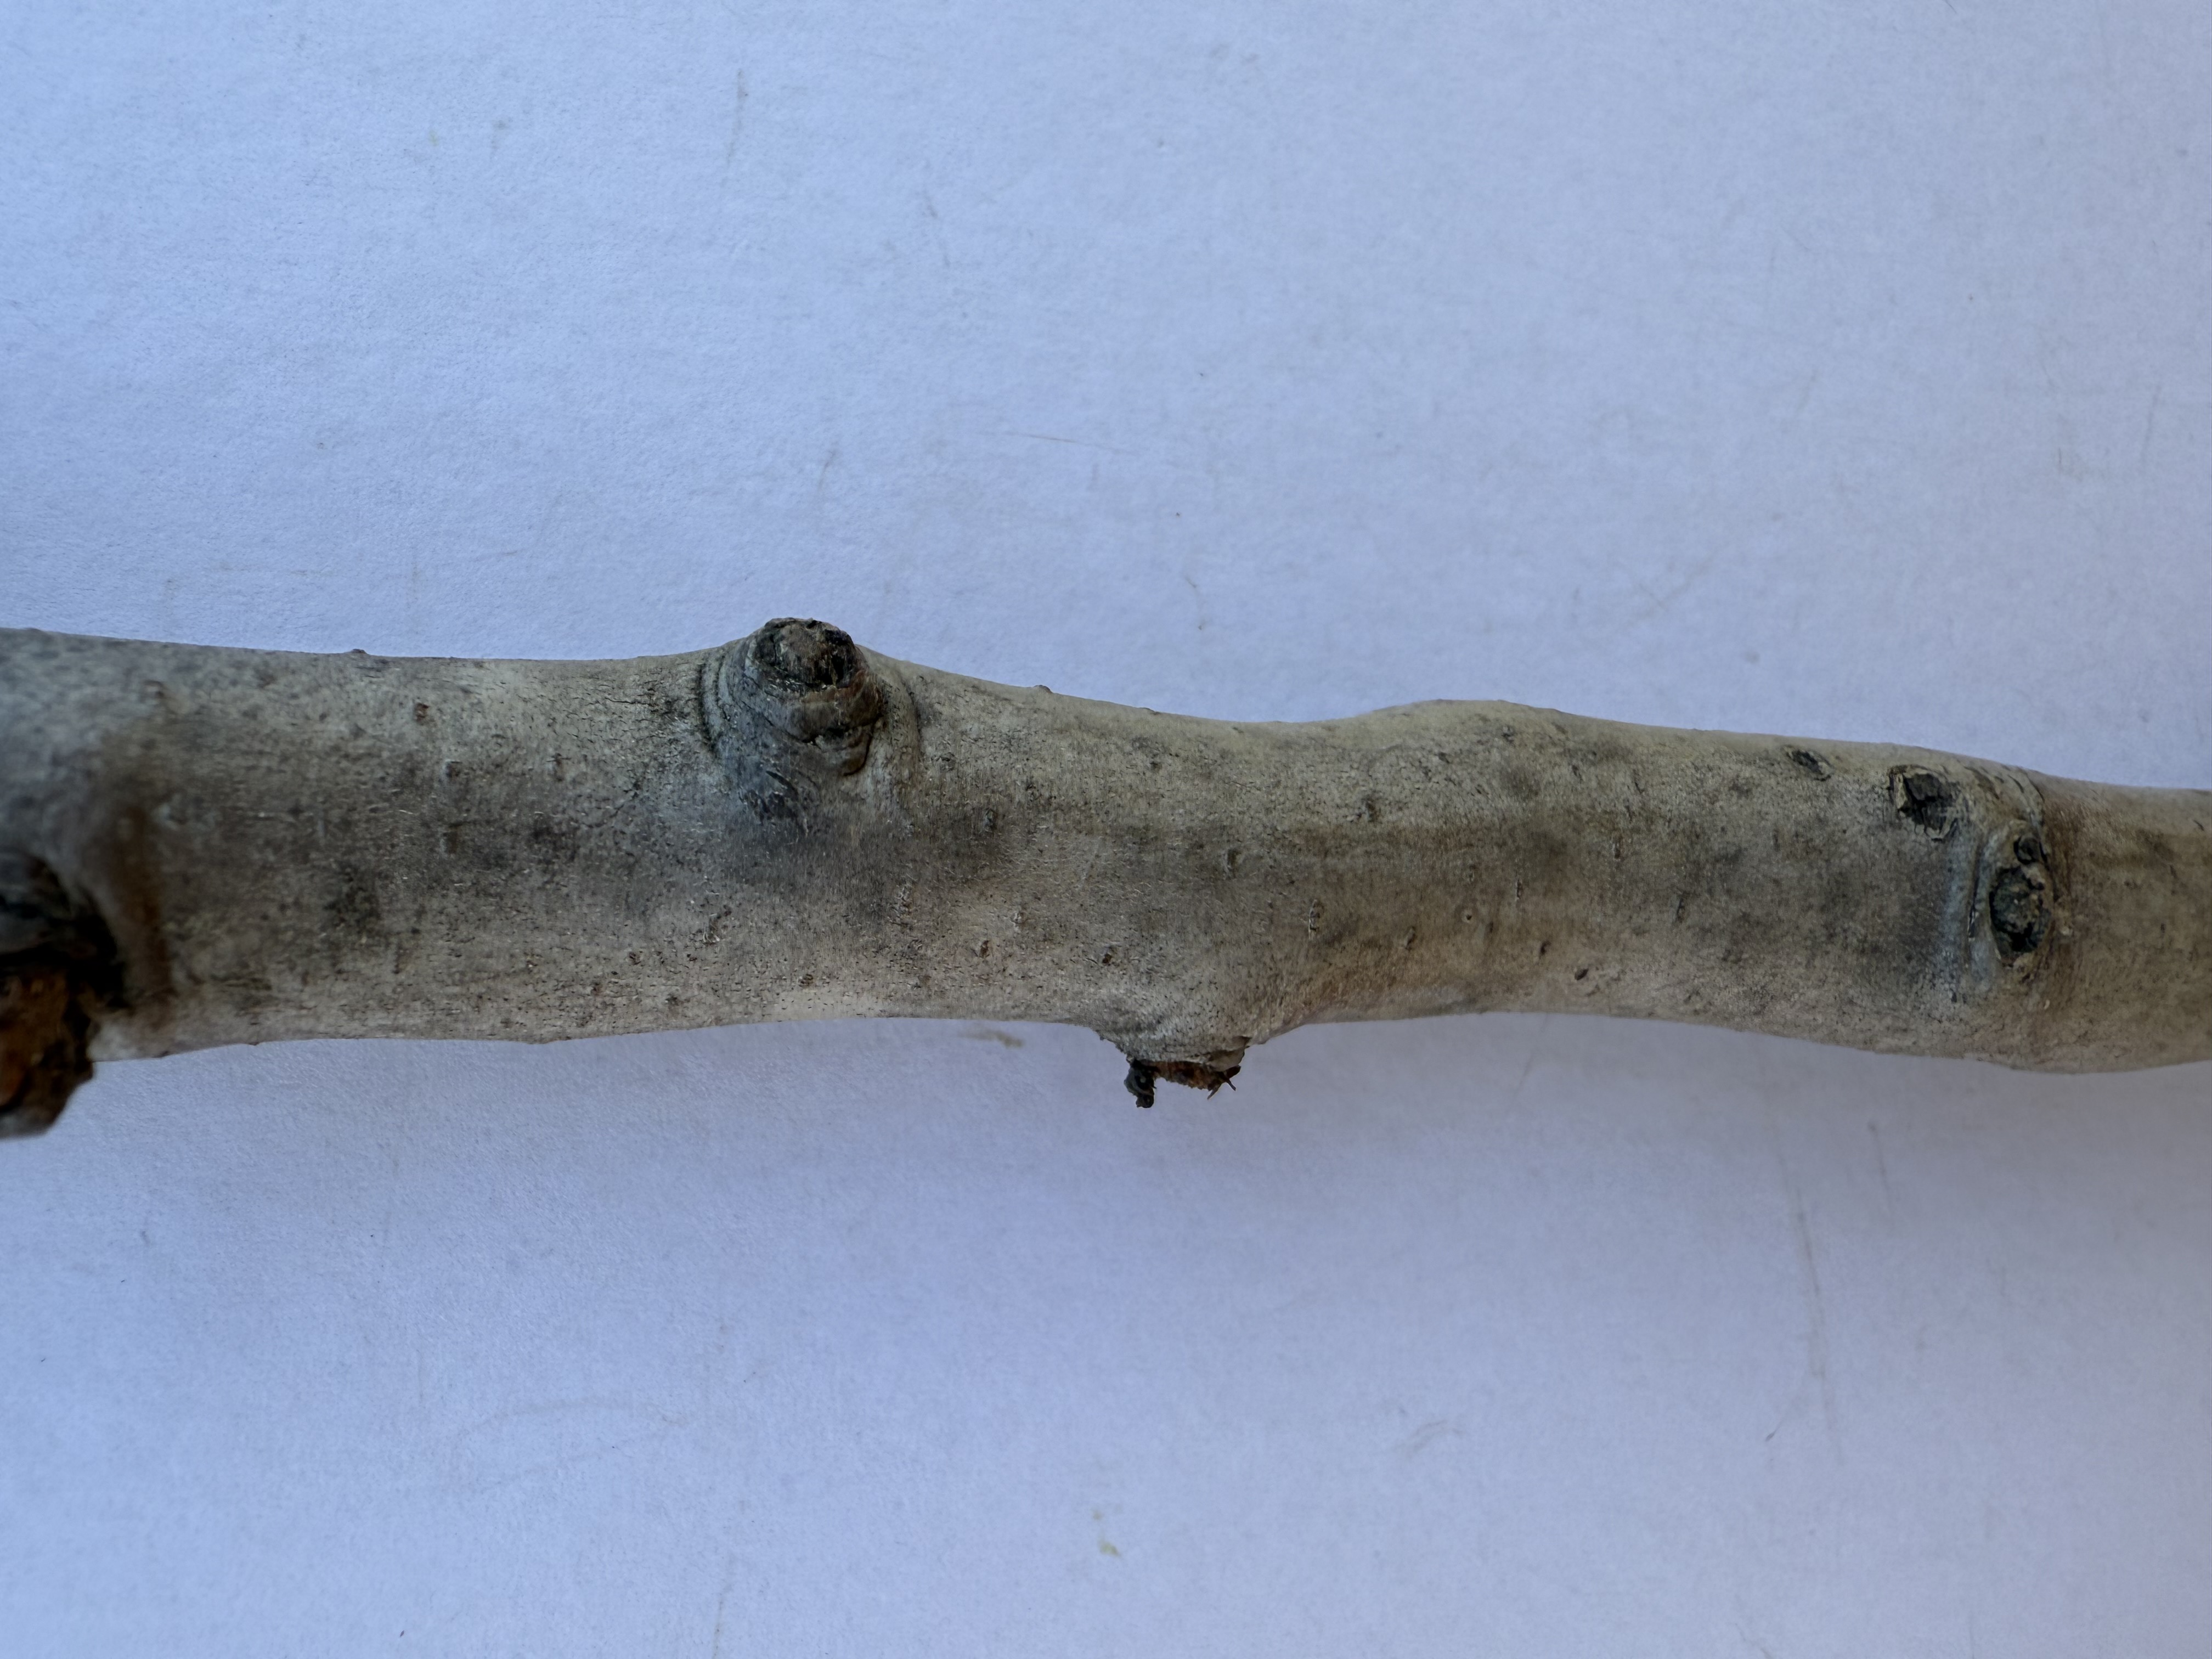
Variety: Kagizman Long Apple